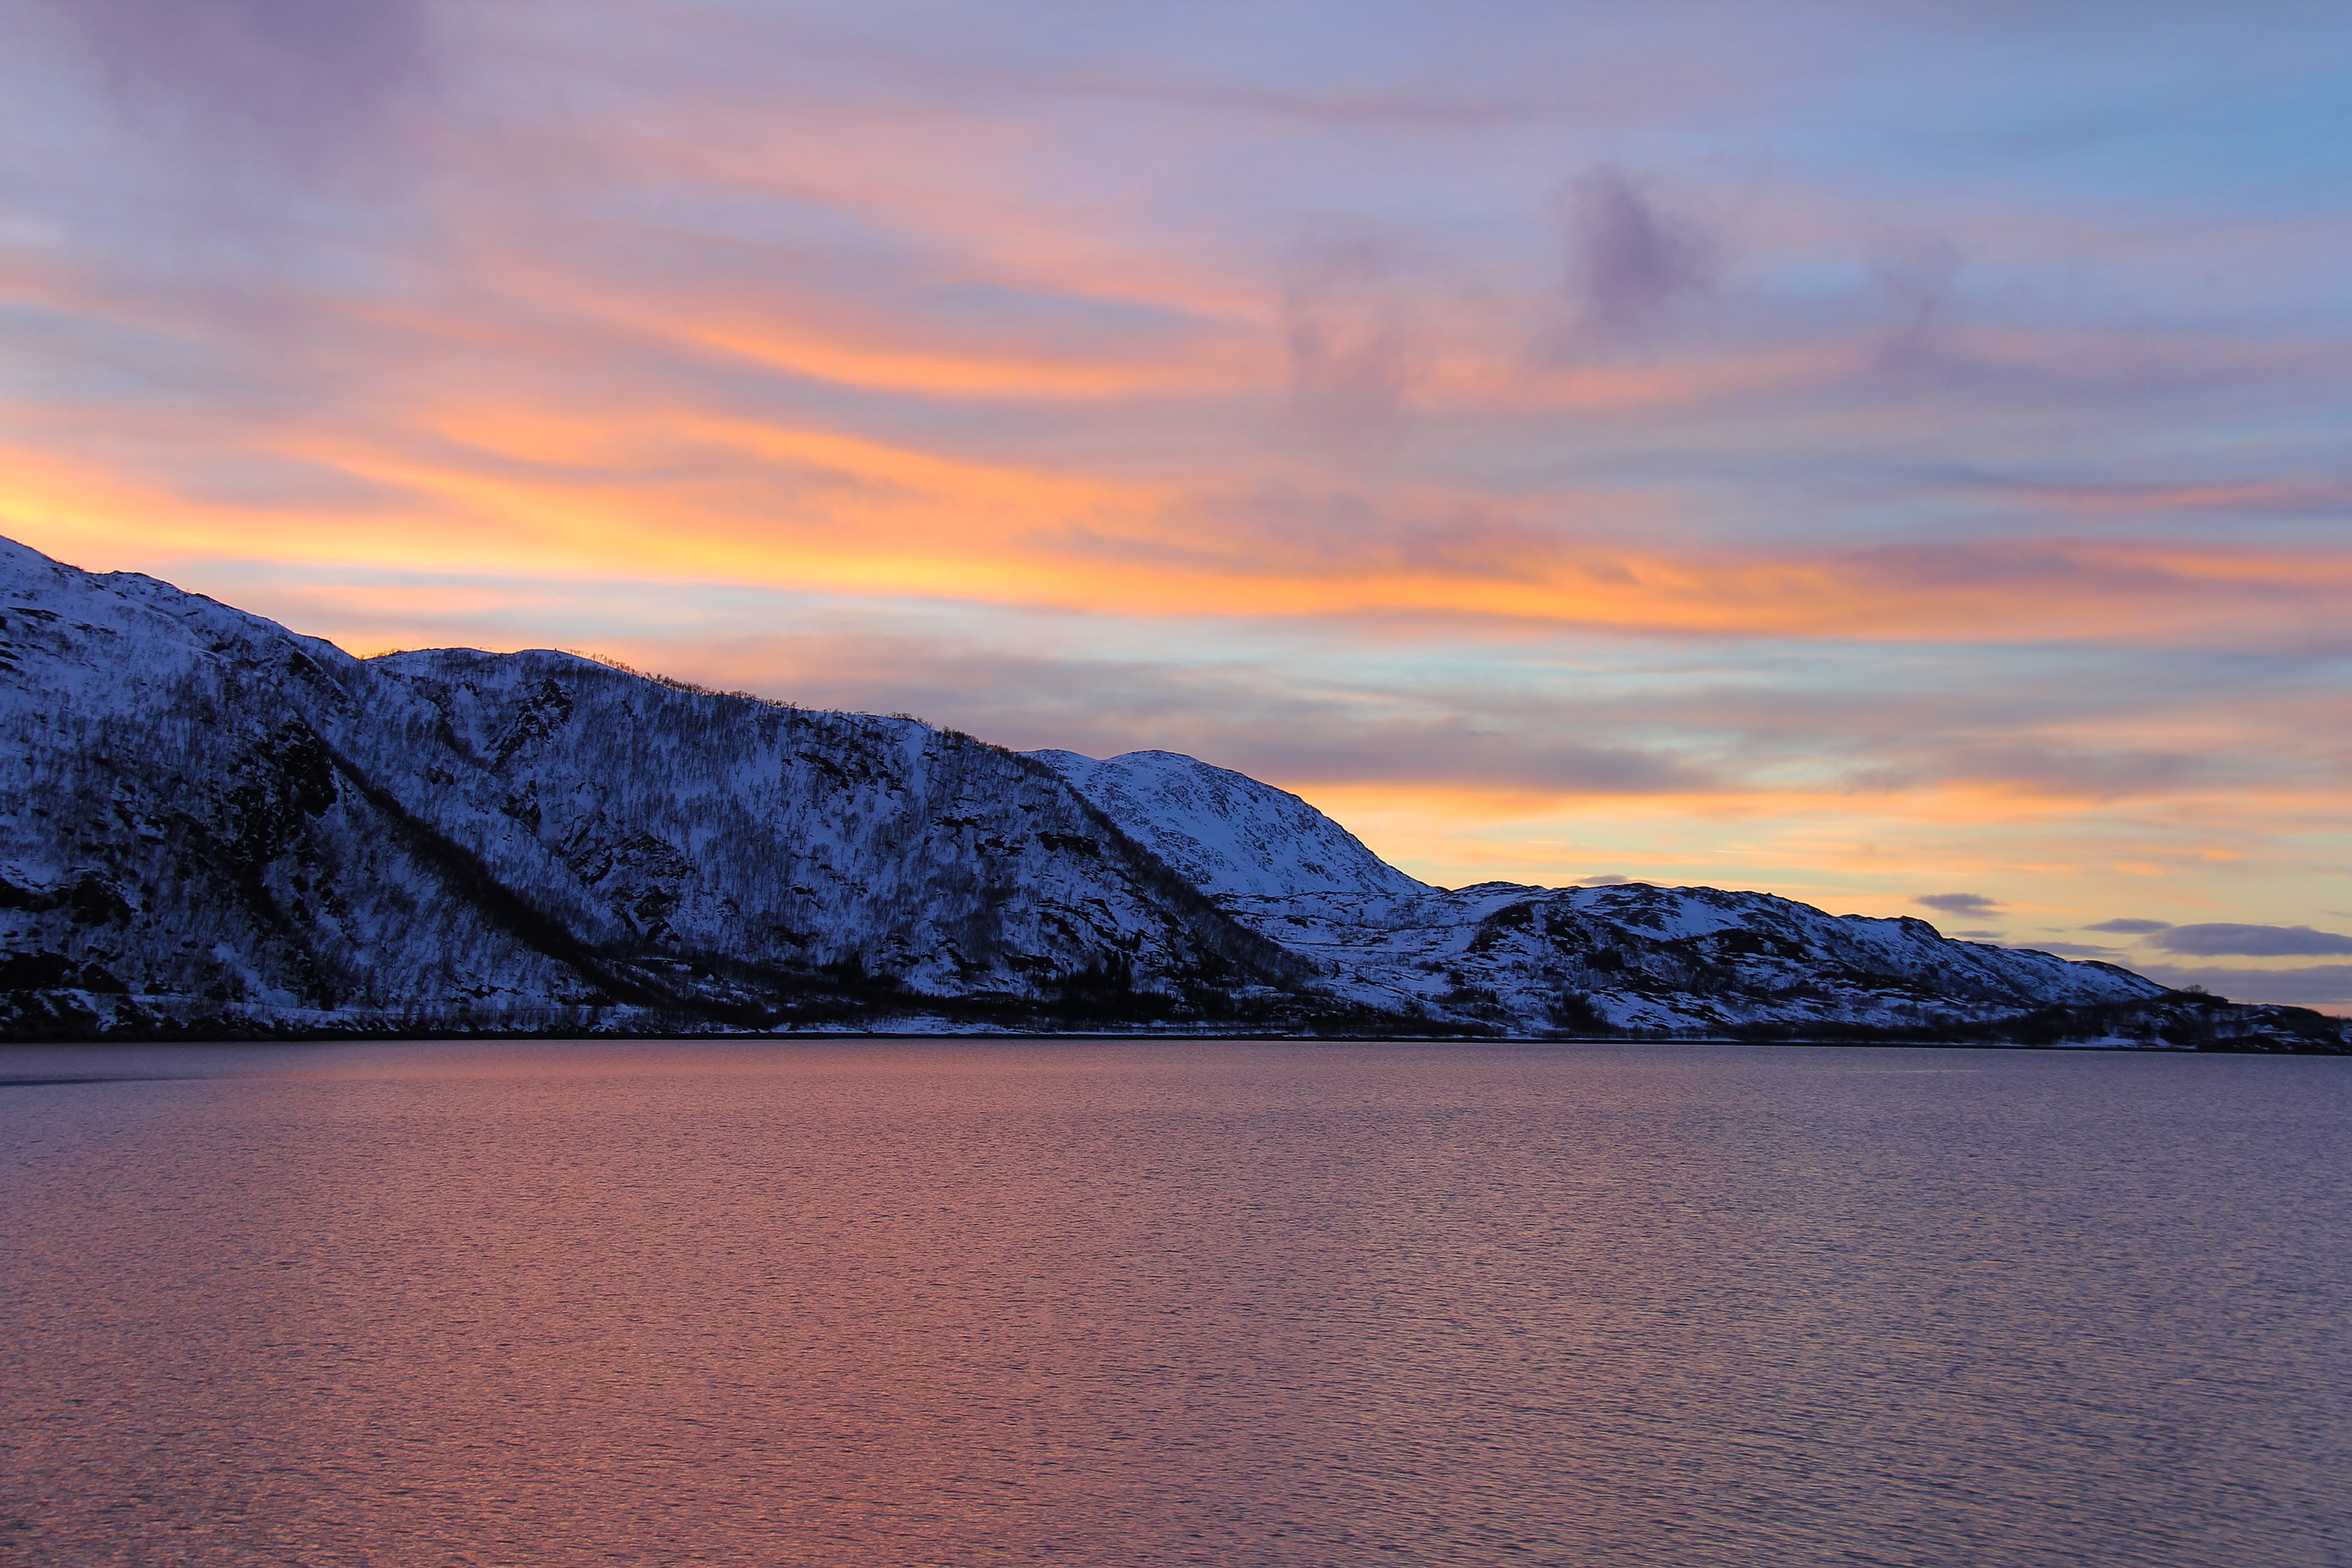
landscape, sea, coast, ocean, horizon, mountain, snow, winter, cloud, sky, sunrise, sunset, morning, shore, lake, dawn, travel, dusk, europe, evening, orange, reflection, red, bay, blue, fjord, body of water, amazing, beautiful, loch, norway, scandinavia, tromso, lauklines kystferie, kvaloya, kval ysletta, ever changing